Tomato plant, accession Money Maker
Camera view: tilt-top (135 deg); turntable rotation: 330 degrees
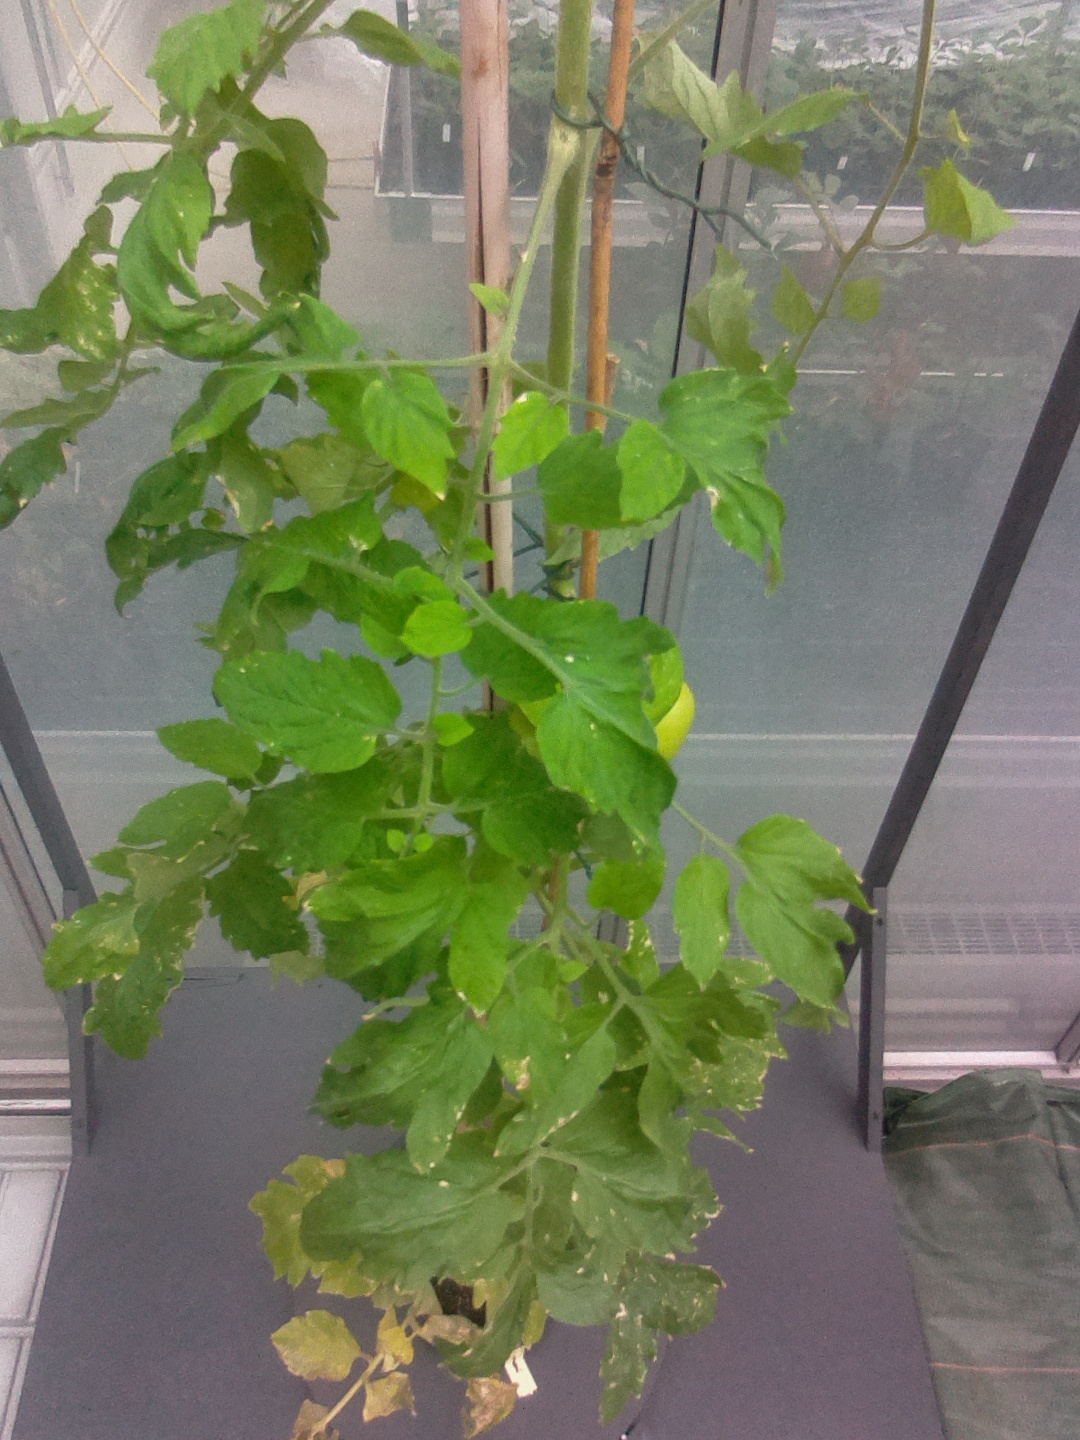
BBCH growth stage 79: 90% -100% of final fruit size